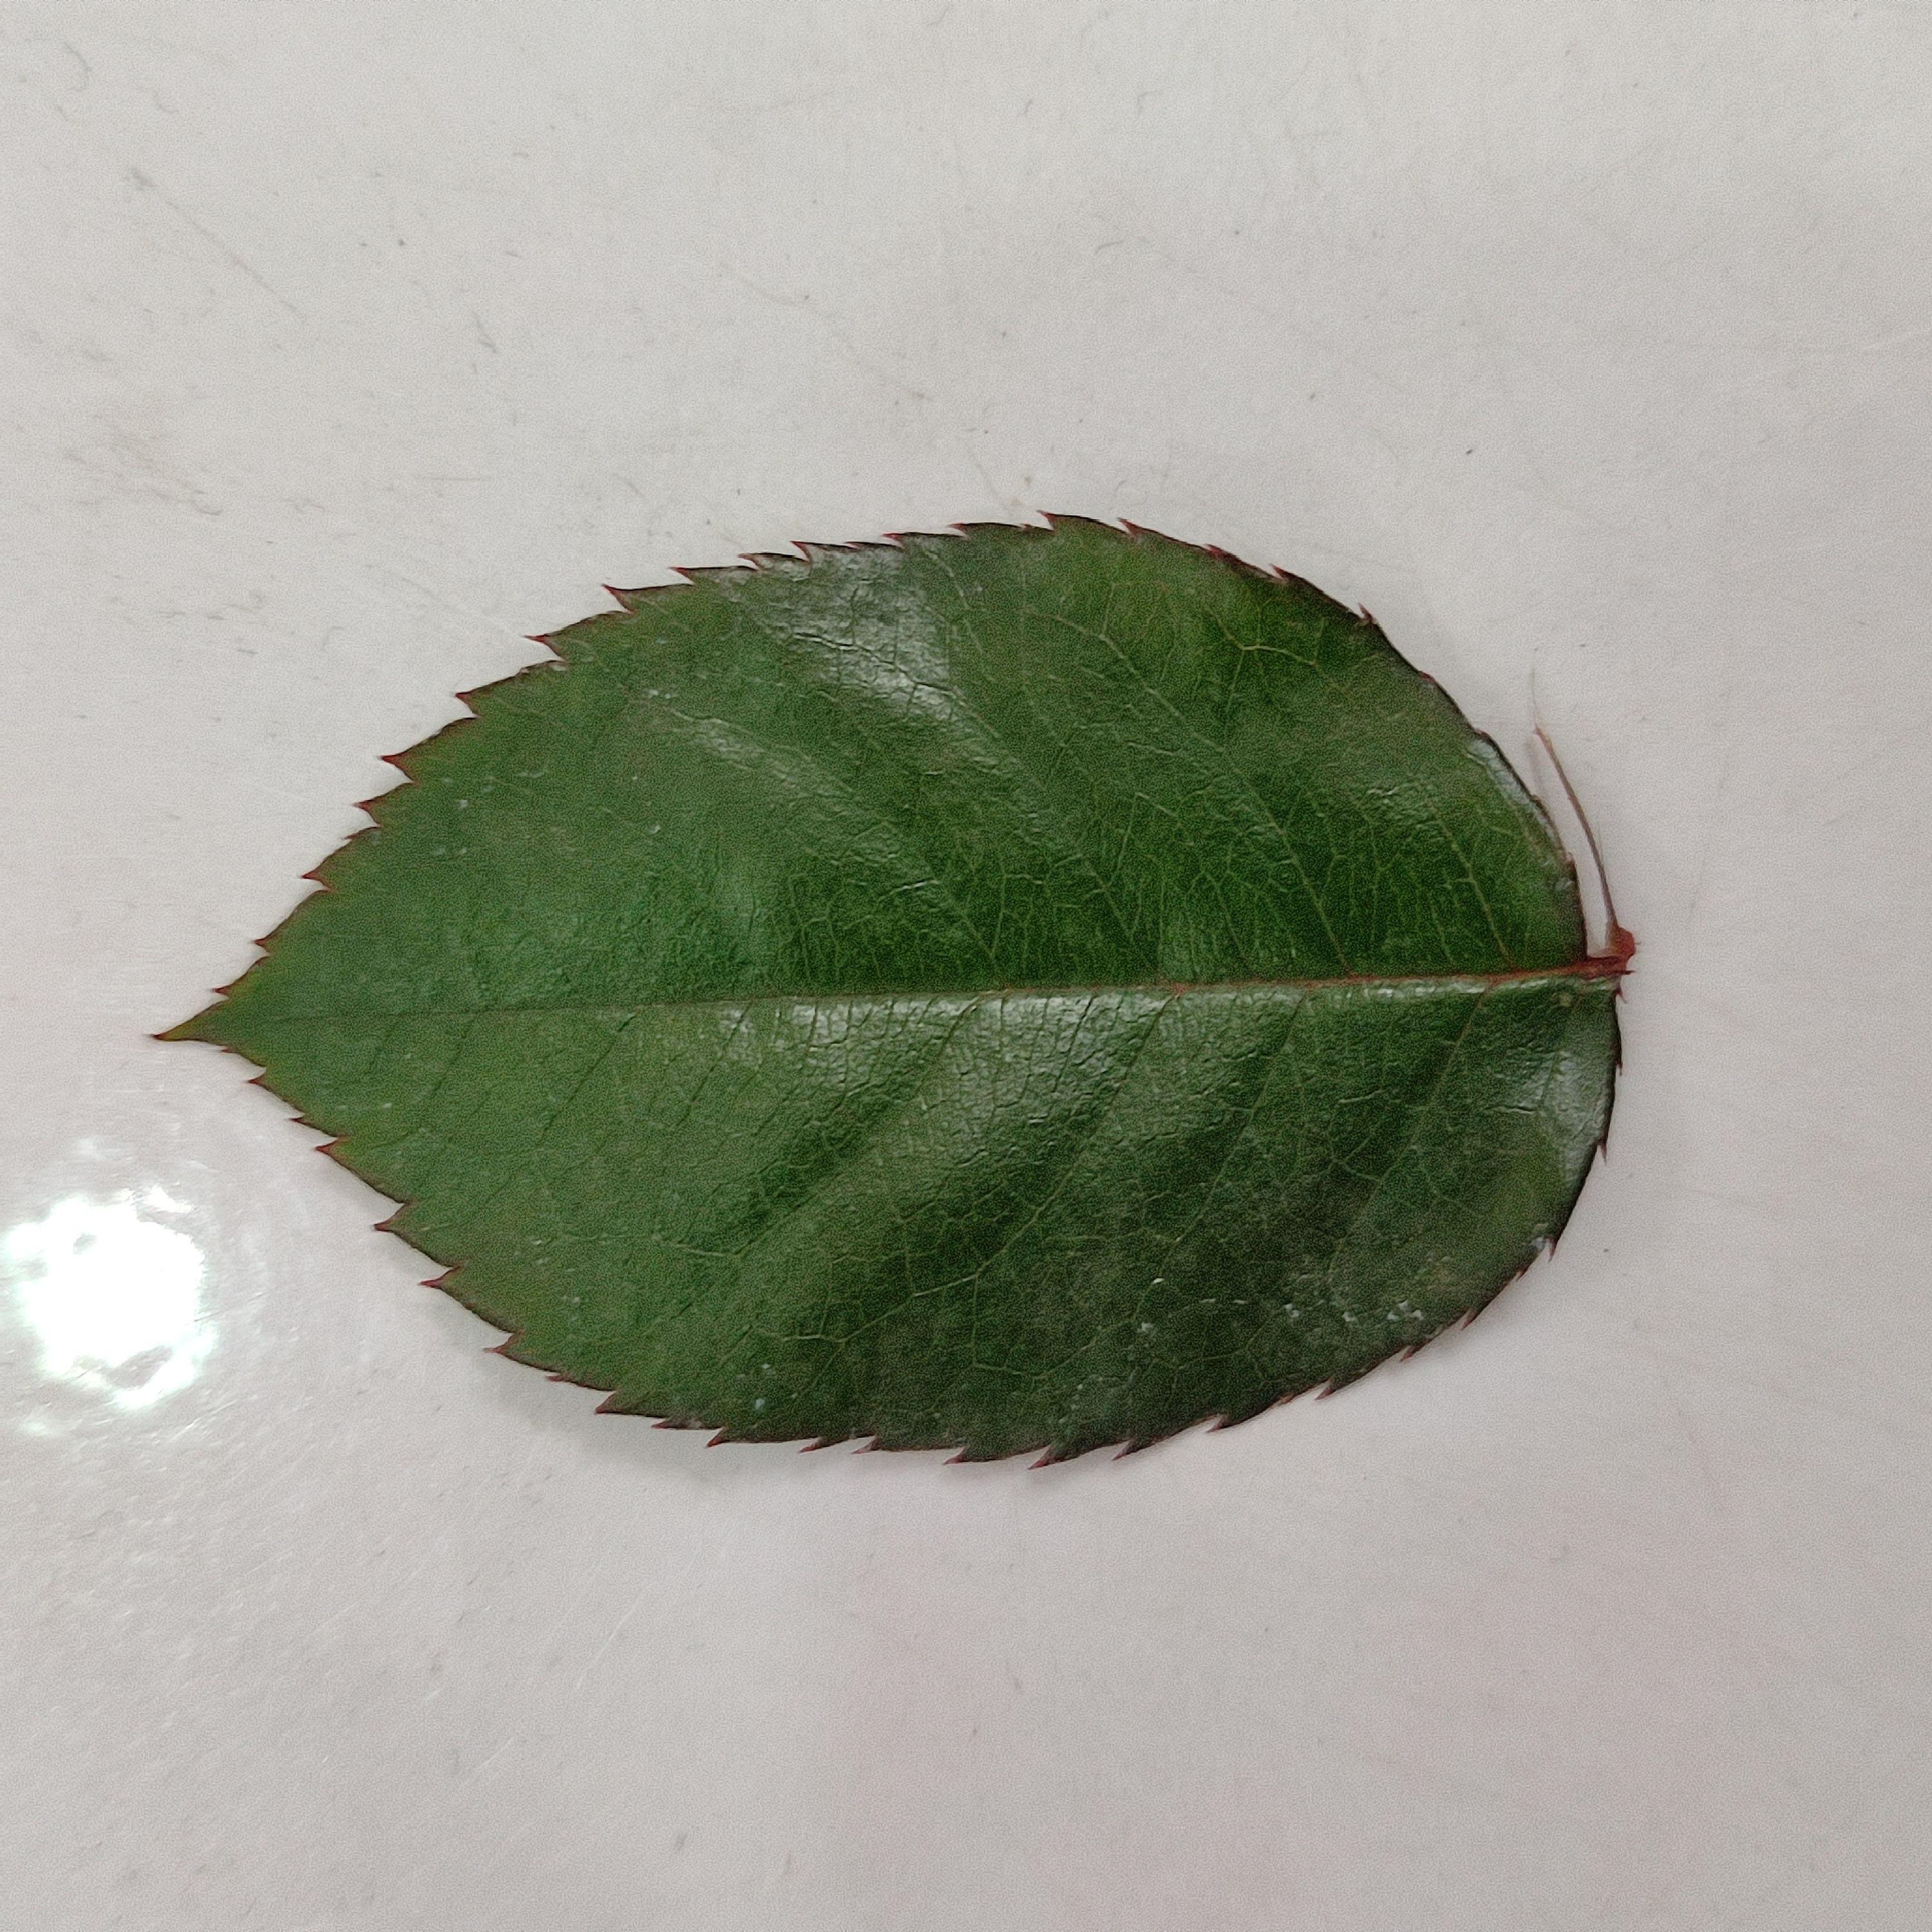
Label: Healthy Leaf